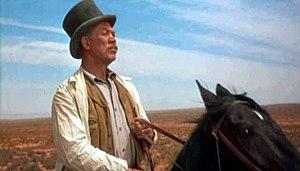
Ward Bond est un acteur américain né le 9 avril 1903 à Benkelman, et mort d'une crise cardiaque le 5 novembre 1960 à Dallas.